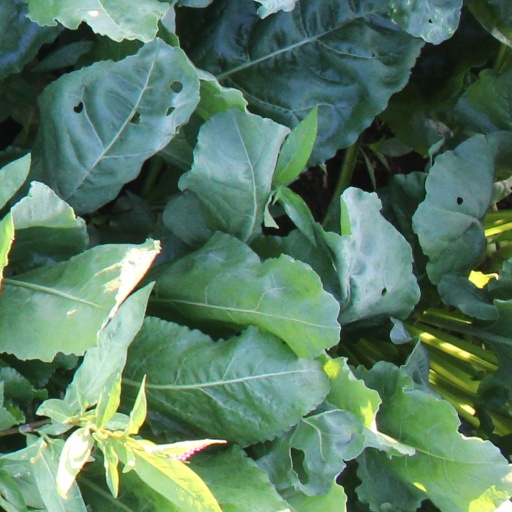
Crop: sugar beet